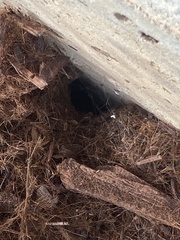
Species: Lactrodectus_hesperus